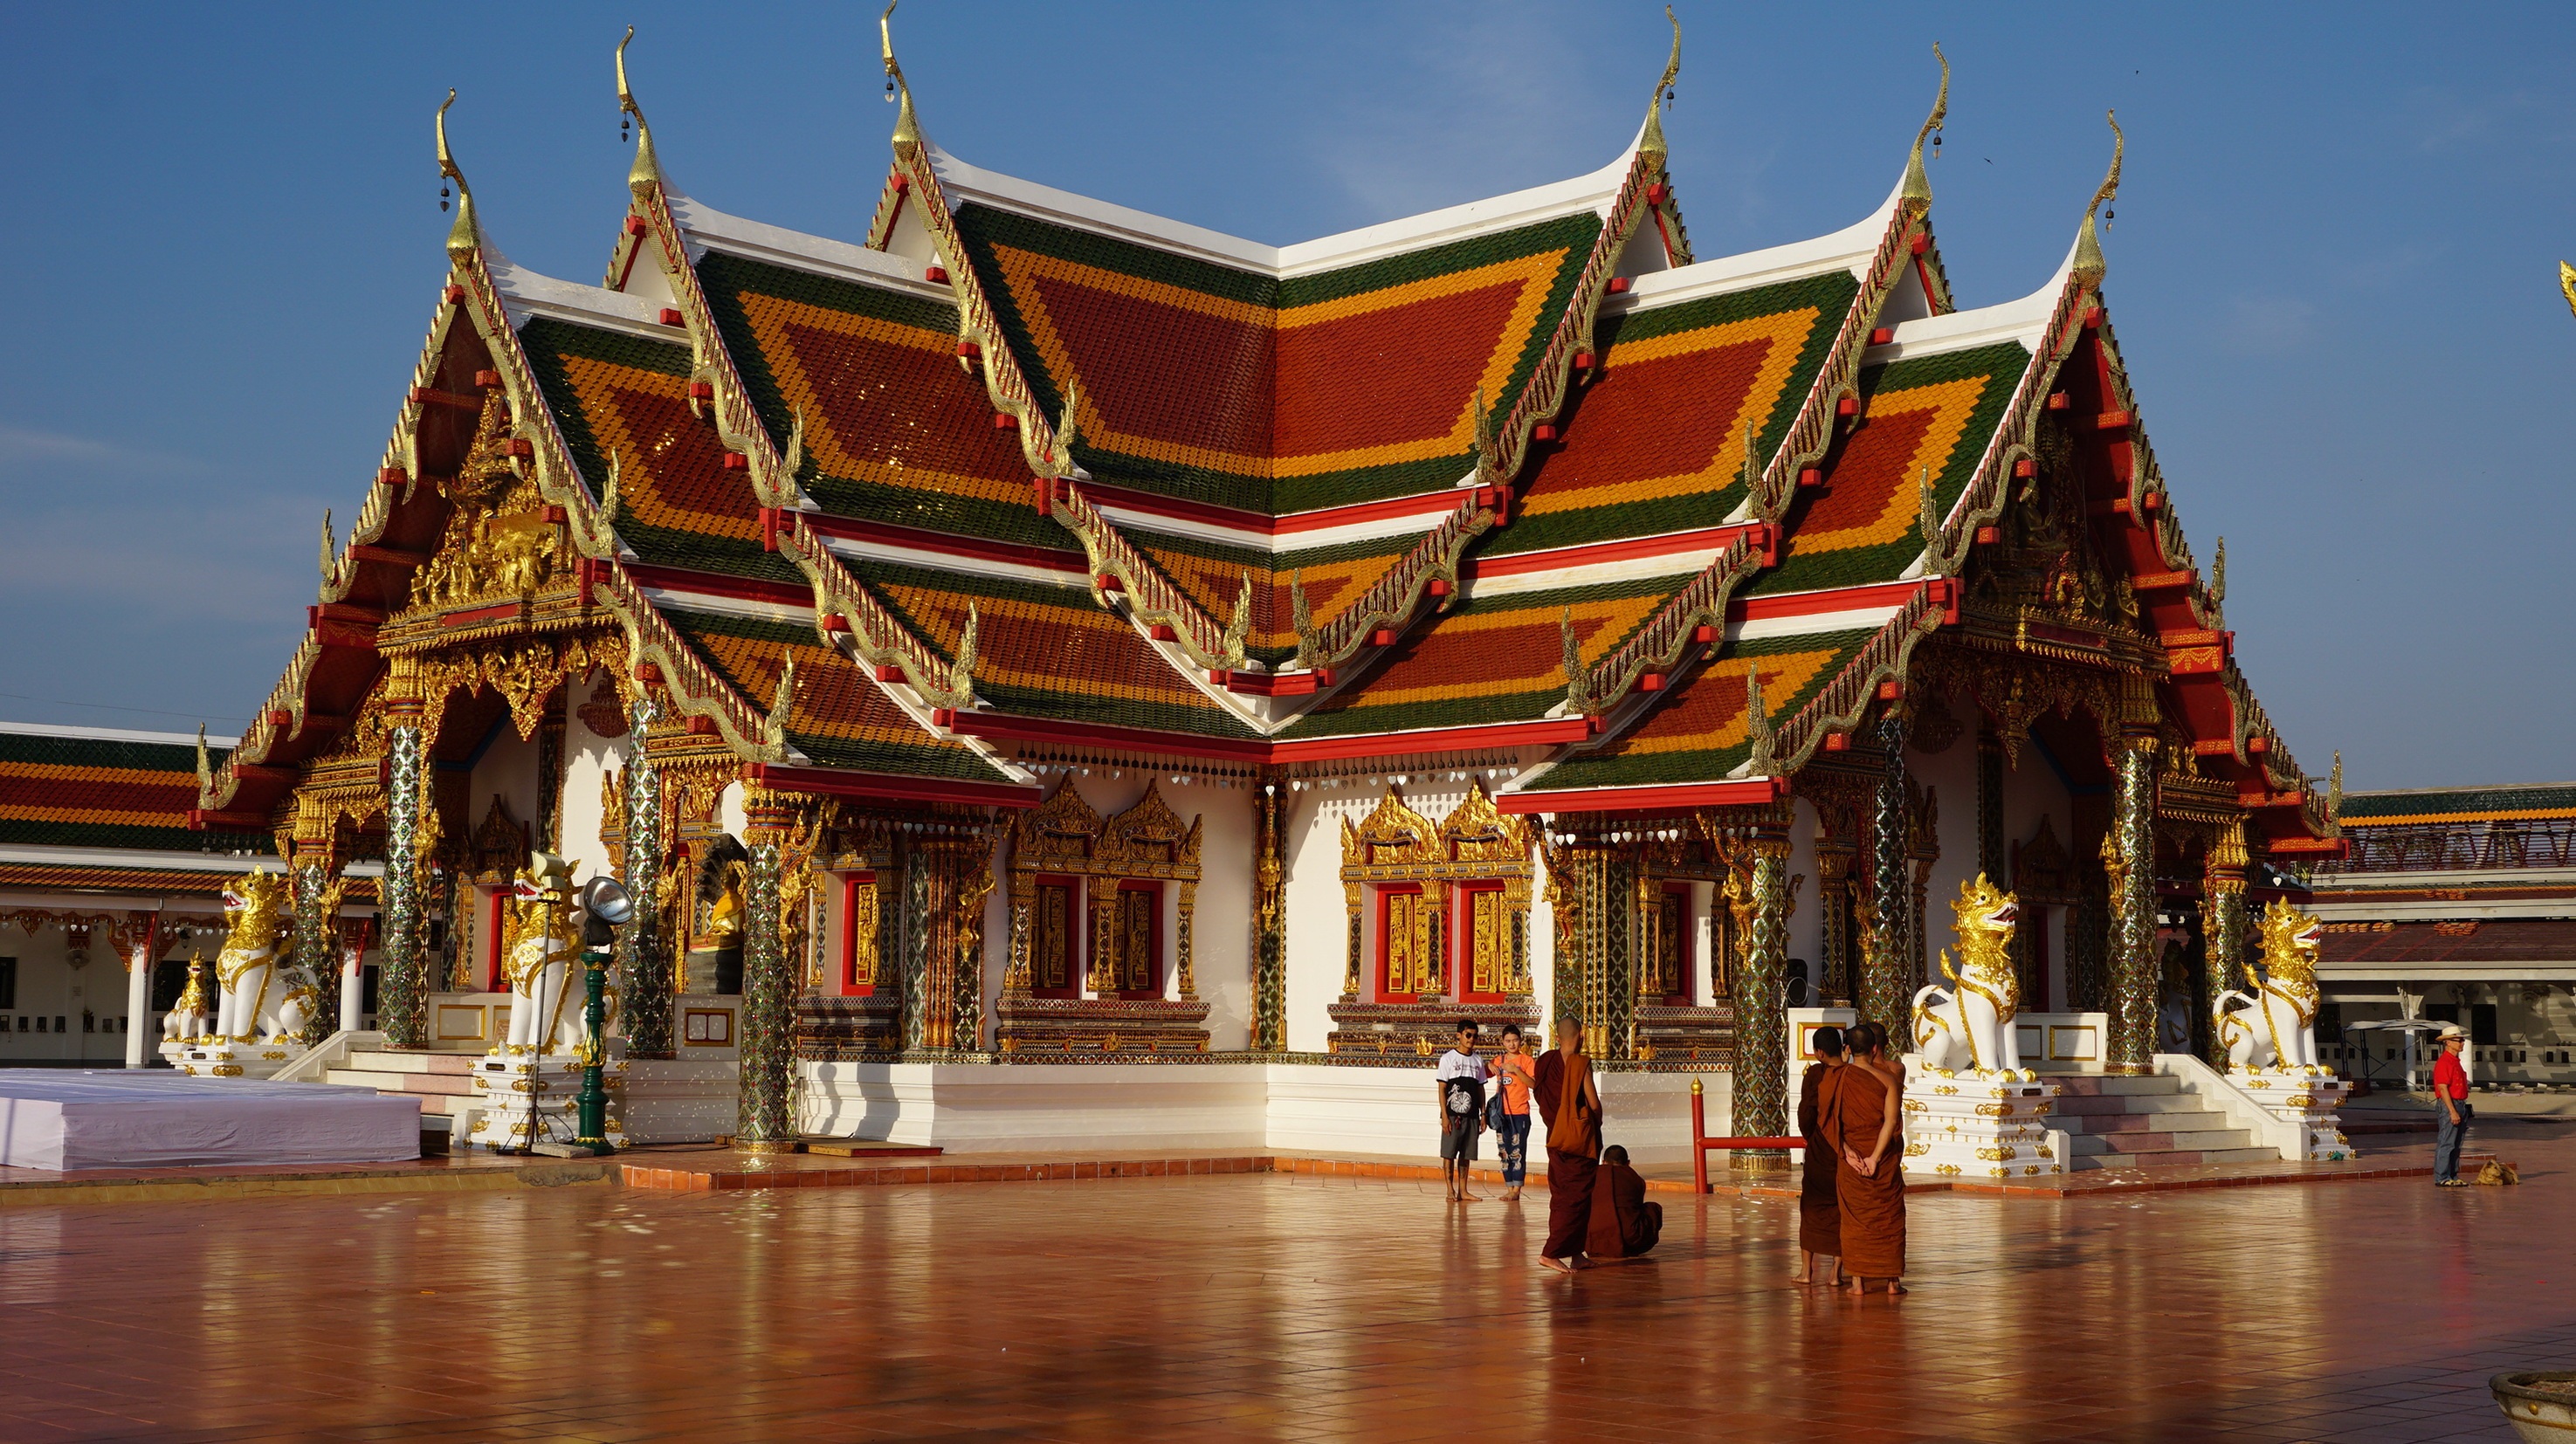
architecture, building, palace, buddhism, religion, measure, place of worship, thailand, painting, art, temple, shrine, chinese architecture, pagoda, wat, thailand art, thailand temple, sakon nakhon, the temple, wat phra that choeng chum, hindu temple, historic site, shinto shrine